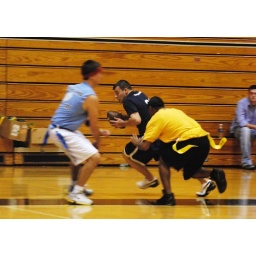
Dragn Trajovski, Junior, finance, running the ball. Marcus Mayer, senior, philosophy, in blue shirt. Photo by: Rick Balutewicz